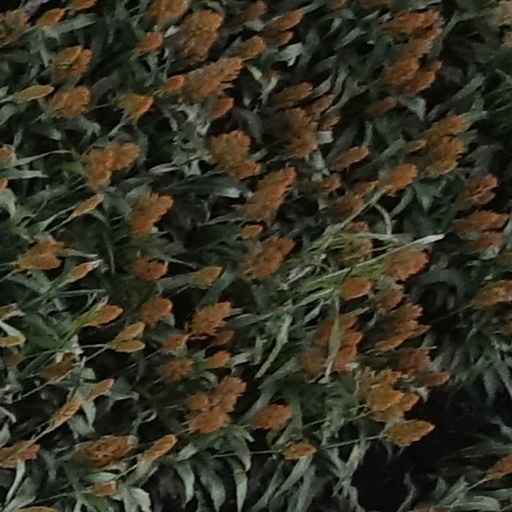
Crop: sorghum